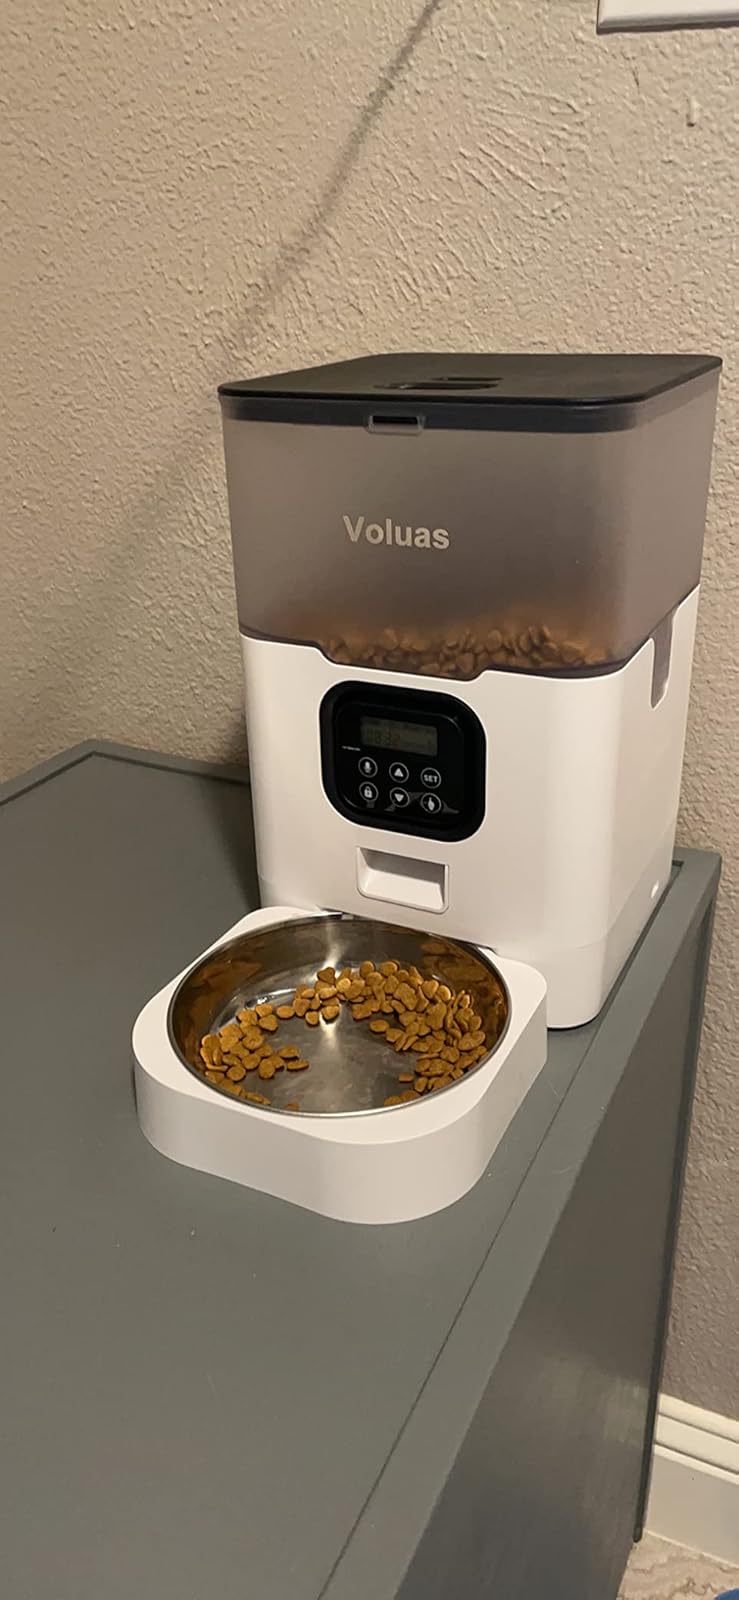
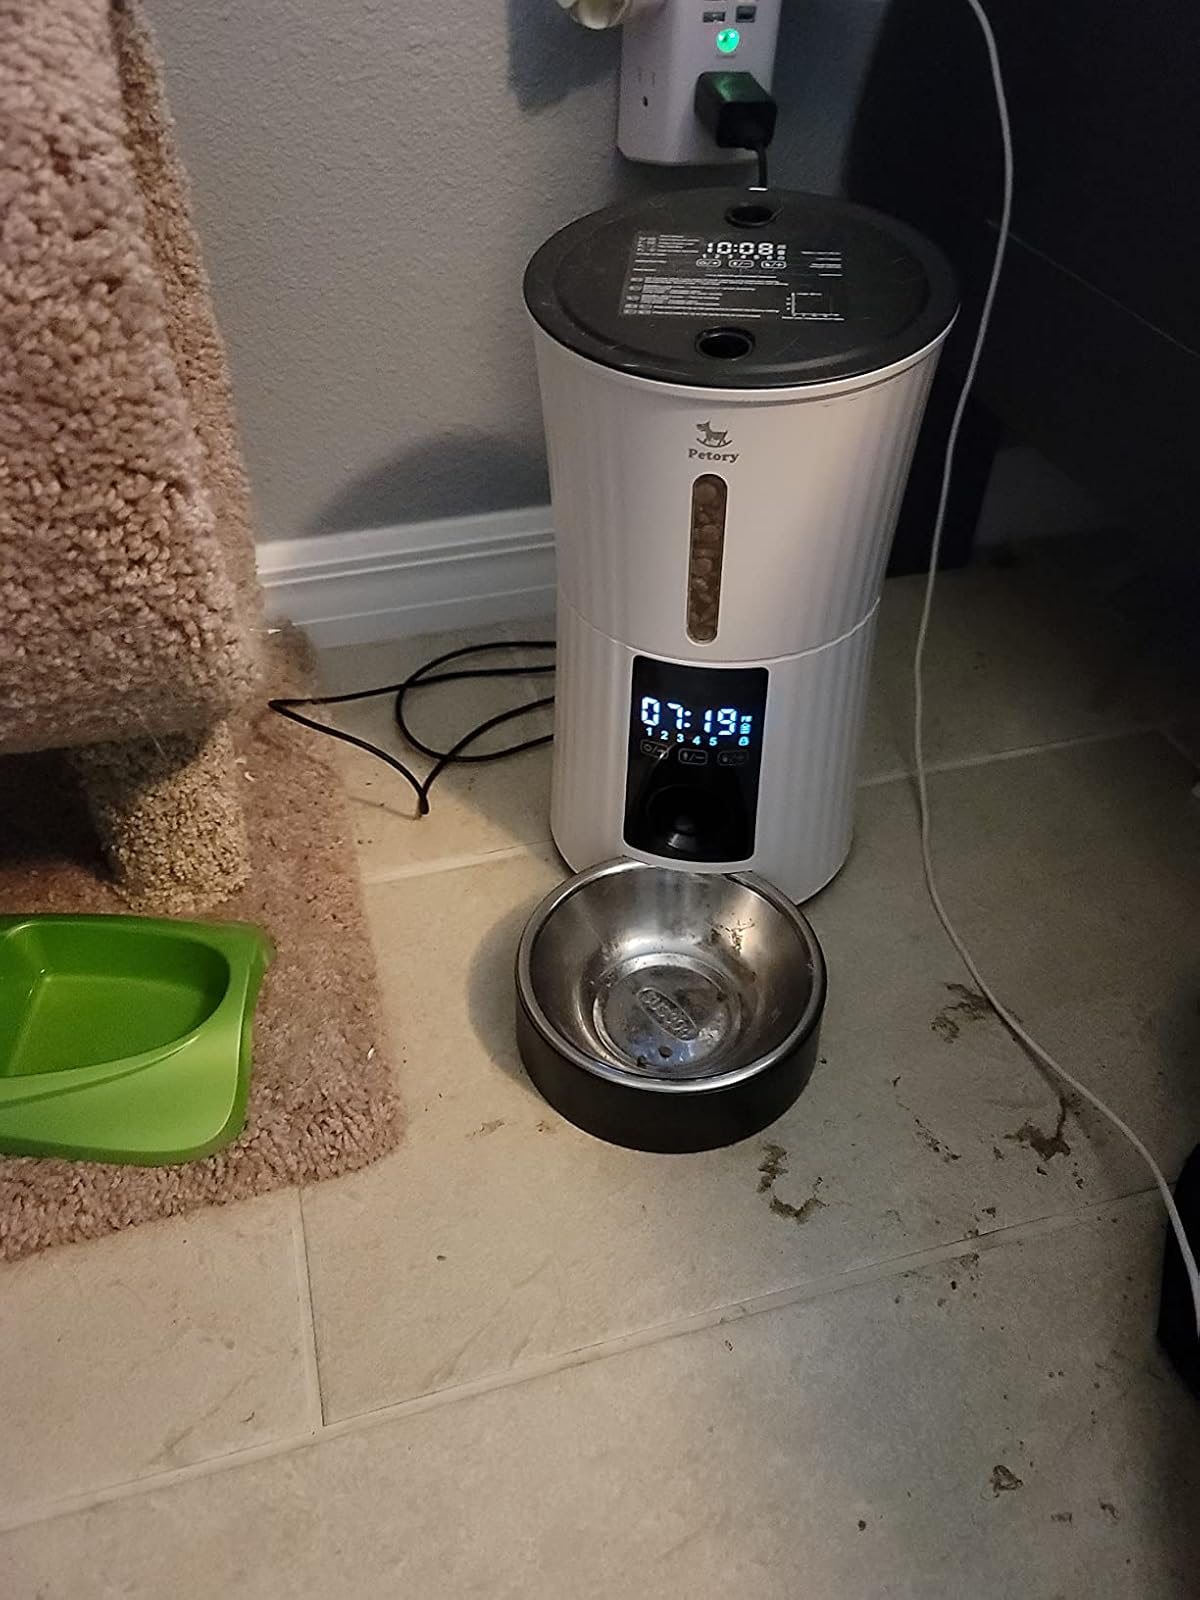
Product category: items_feeder
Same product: no